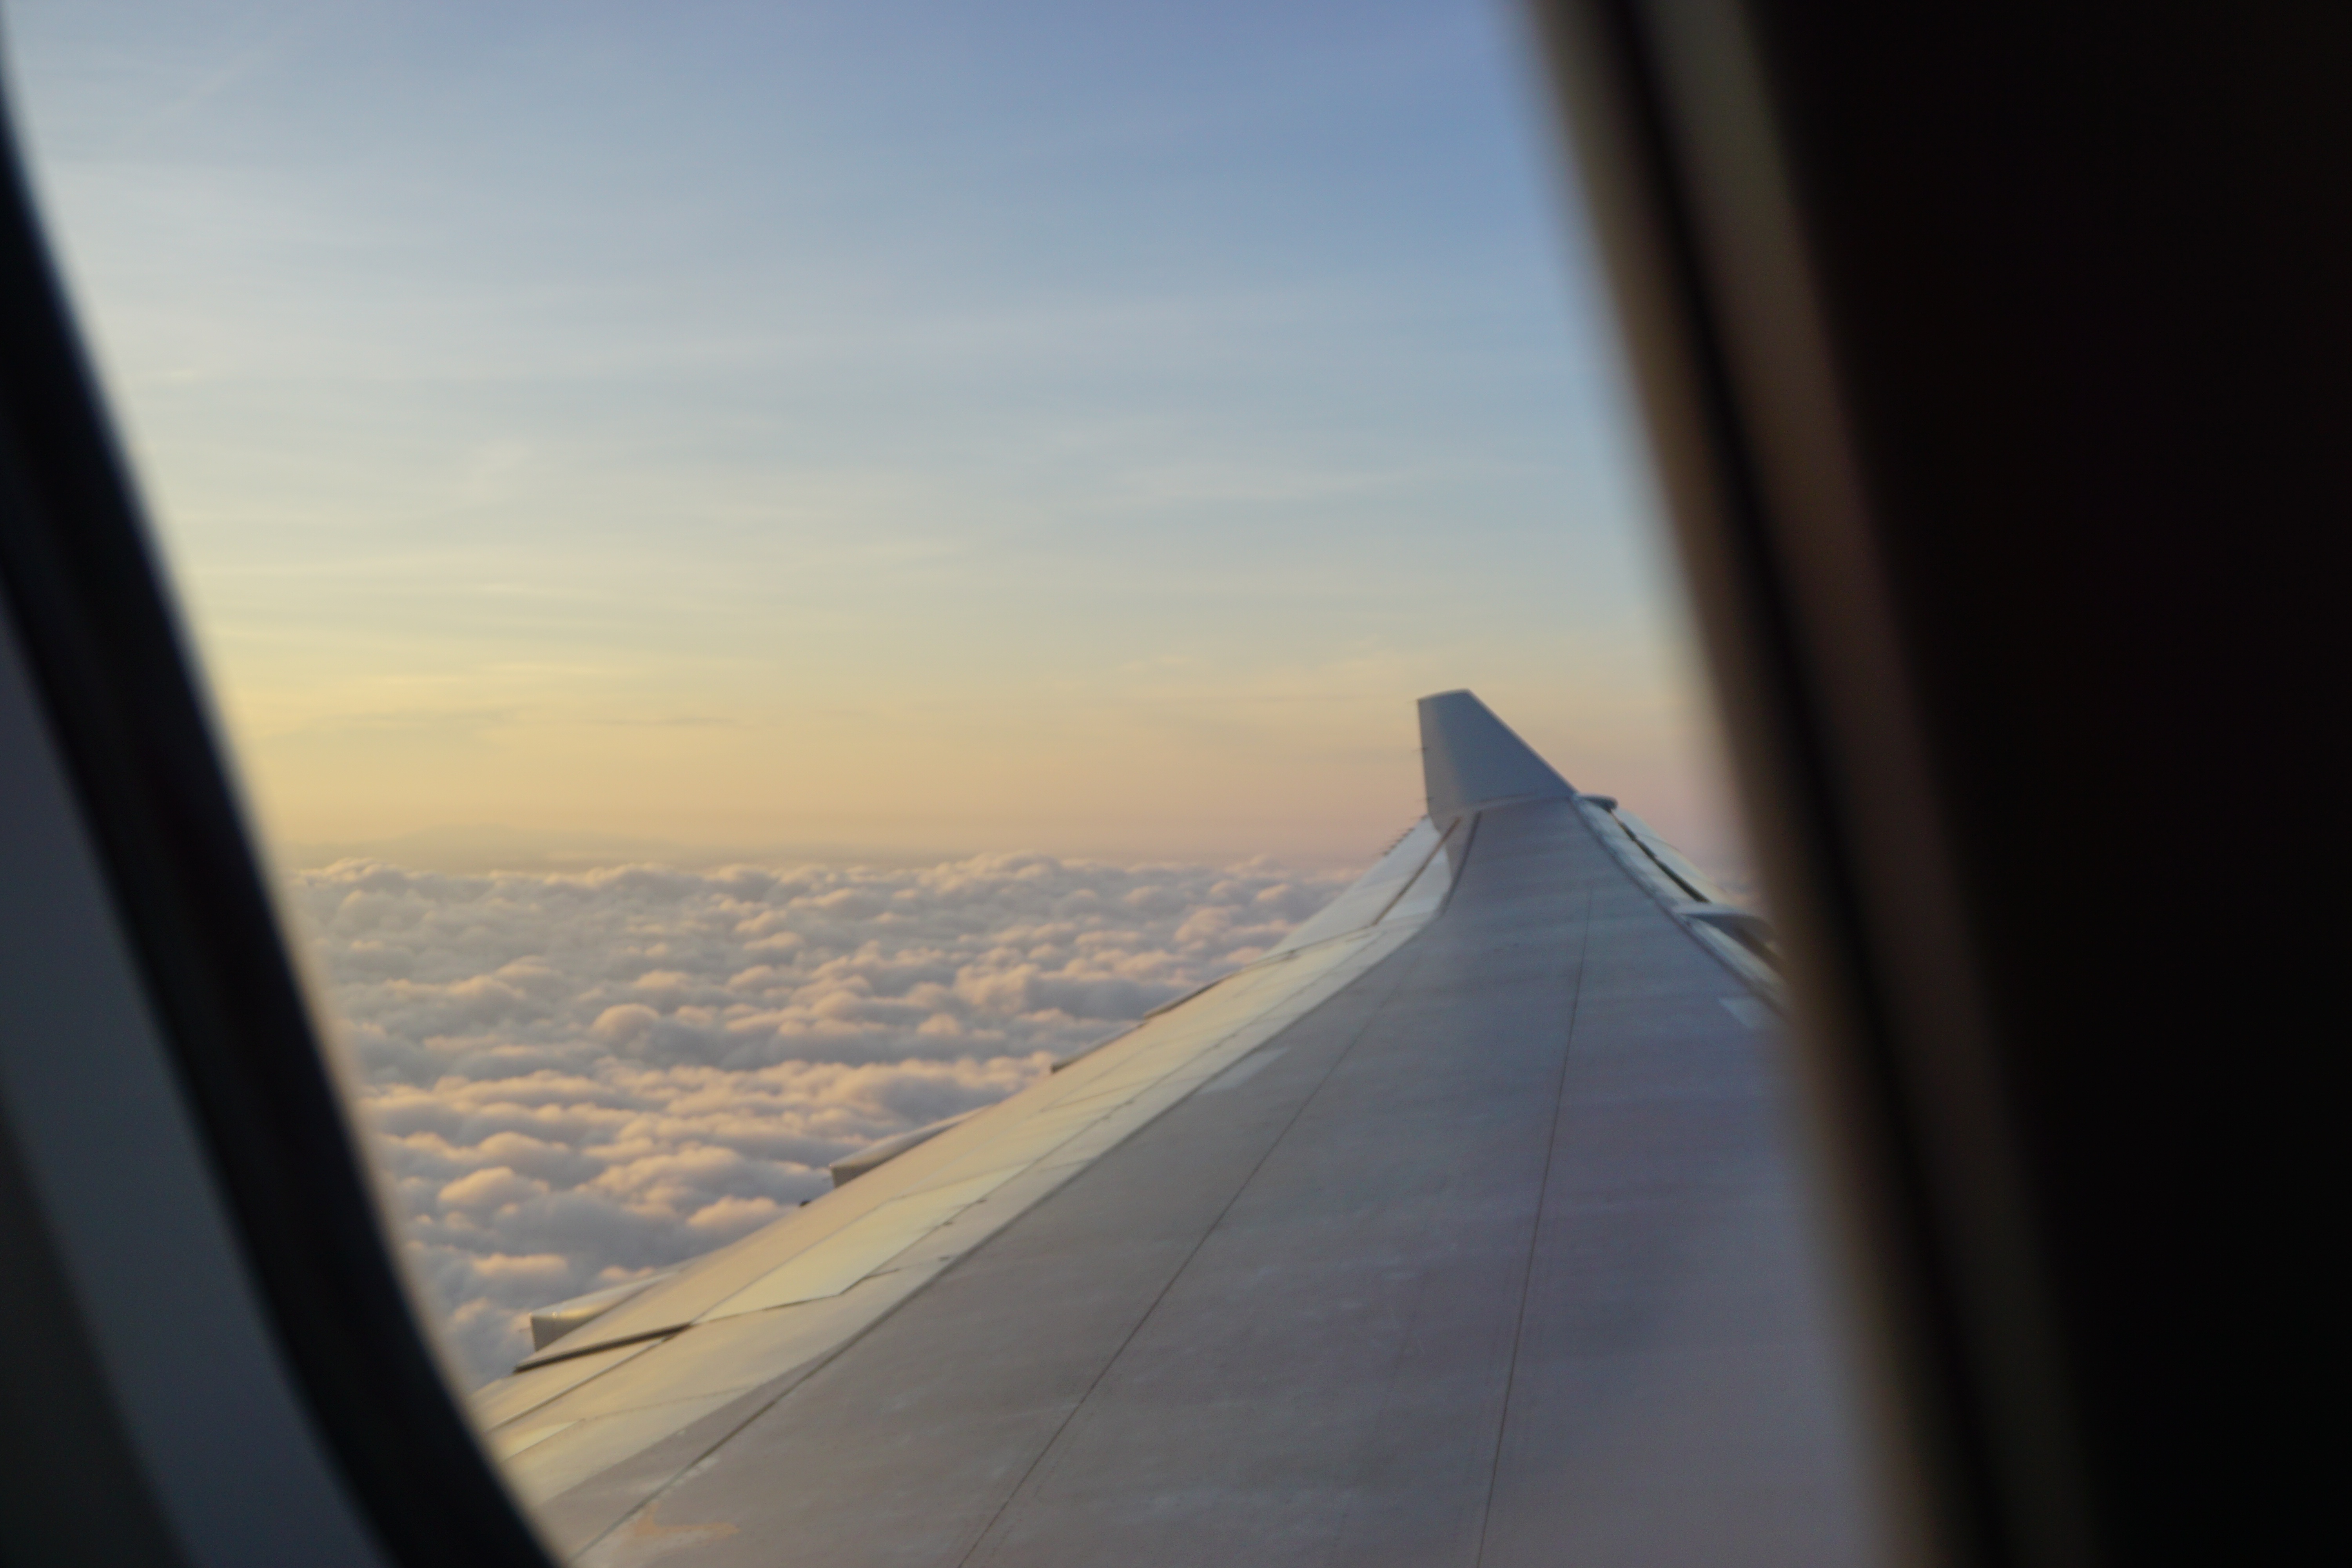
horizon, wing, cloud, sky, sunlight, atmosphere, airplane, aircraft, vehicle, aviation, flight, blue, atmosphere of earth